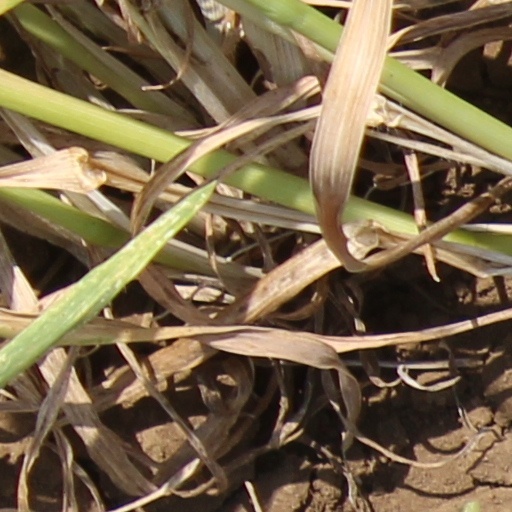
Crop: wheat